Helichrysum gossypinum

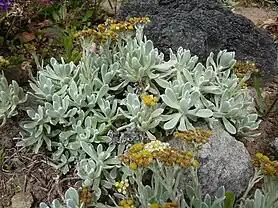
"Helichrysum gossypinum" growing in Jardín Botánico Canario Viera y Clavijo

Efforts to conserve "Helichrysum gossypinum" focus on the protection of its subpopulations. Subpopulations of "H. gossypinum" are located within protected areas, such as: Paisaje Protegido de La Geria, Paisaje Protegido Barranco de Tenegüime, and Parque Natural Archipiélago Chinijo. These protected areas help safeguard the species and its habitat from further harm and provide a sanctuary for its survival.